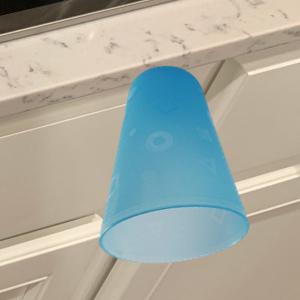
Label: cups